Chandler Motor Car

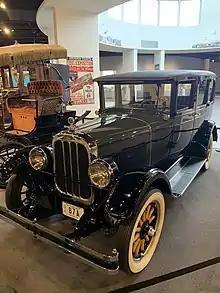
1927 Chandler

The Chandler Motor Car Company produced automobiles in the United States of America during the 1910s and 1920s.